Rachel Carson

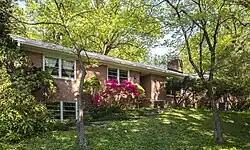
Carson's house in Colesville, Maryland, where she wrote "Silent Spring"

Starting in the mid-1940s, Carson had become concerned about the use of synthetic pesticides, many of which had been developed through the military funding of science since World War II. However, the United States federal government's 1957 gypsy moth, now called spongy moth, eradication program prompted Carson to devote her research and her next book to pesticides and environmental poisons. The gypsy moth program involved aerial spraying of DDT and other pesticides mixed with fuel oil, including the spraying of private land. Landowners on Long Island filed a lawsuit to have the spraying stopped, and many in affected regions followed the case closely. Though the suit was lost, the Supreme Court granted petitioners the right to gain injunctions against potential environmental damage in the future; this laid the basis for later successful environmental actions.